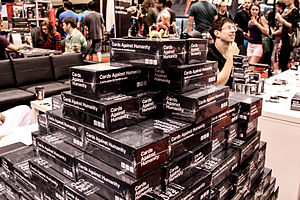
Cards Against Humanity
En stak af Cards Against Humanity kasser på Fan Expo Canada 2013.
Cards Against Humanity er et selskabsspil, som er udgivet i flere engelsksprogede versioner. Det består af sorte spørgsmålskort og hvide svarkort. Spillet går ud på, at spillerne ved brug af de hvide kort skal finde det mest passende svar på det stillede spørgsmål. Spillet indeholder: